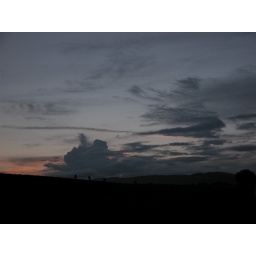
This is a shot of the evening sky against a field near Little Glen Shee.